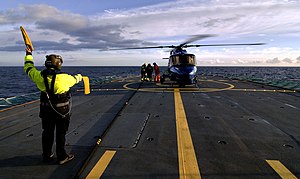
Rotors running refueling
Rotors running refuelling om bord på et skib af Thetis-klassen
Rotors running refuelling foregår typisk når en helikopter vender tilbage til et skibs helipad eller står på landjorden, og lander, men ikke stopper sine motorer eller rotorer mens der foregår optankning med brændstof. Dermed er helikopteren klar til at lette igen med et øjebliks varsel hvis behovet skulle opstå. RRR er den ene måde man kan foretage en hurtig optankning af en helikopter. En anden metode er Helicopter in-flight refuelling, hvor en helikopter befinder sig i hover over et skib, hejser en brændstofslange op og på den måde tanker helikopteren.